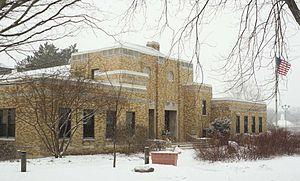
Mequon est une ville du comté d'Ozaukee, dans l’État du Wisconsin, aux États-Unis. Lors du recensement de 2010, sa population s’élevait à 23 132 habitants. Sa superficie totale est de 126,31 km².